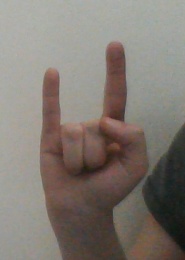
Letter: la